Toyota ZZ engine

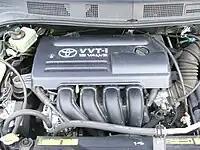
1ZZ-FE

Built in the United States at Buffalo, West Virginia, output of the North American 1ZZ-FE is between at 5,600 rpm with of torque at 4,400 rpm, and at 6,400 rpm with of torque at 4,200 rpm. Production at Cambridge, Ontario was discontinued in December 2007, while production at Buffalo, West Virginia was halted in 2008.